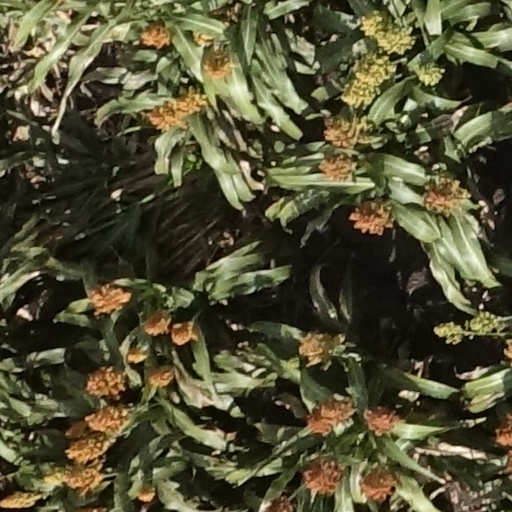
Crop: sorghum